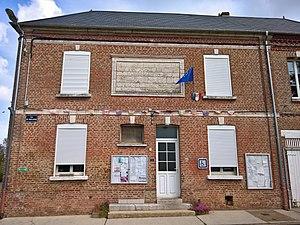
Camps-en-Amienois
Camps-en-Amiénois est une commune française située dans le département de la Somme en région Hauts-de-France.